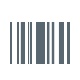
Dessertmes anna
Brand: Gopla
Category: Food, Beverages & Tobacco > Food Items > Bakery